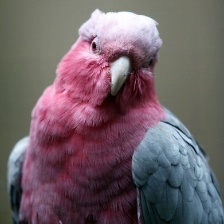
Species: ROSE BREASTED COCKATOO
Scientific name: EOLOPHUS ROSEICAPILLA
ImageNet parent category: sulphur-crested_cockatoo